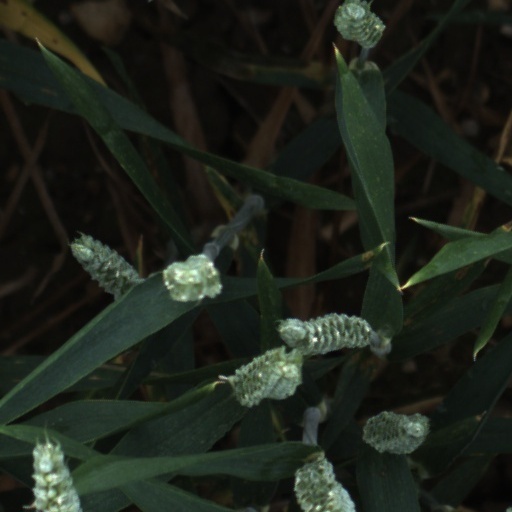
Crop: wheat